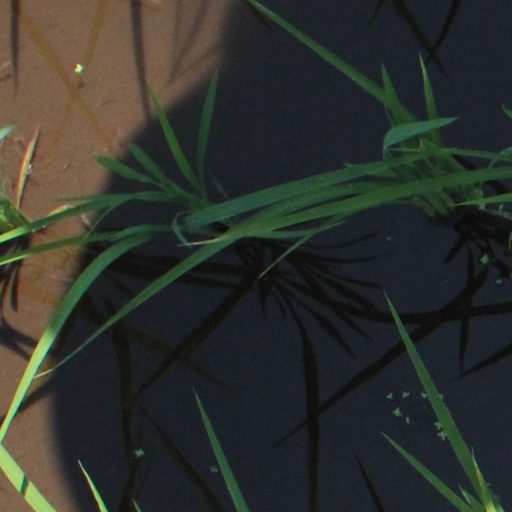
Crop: rice